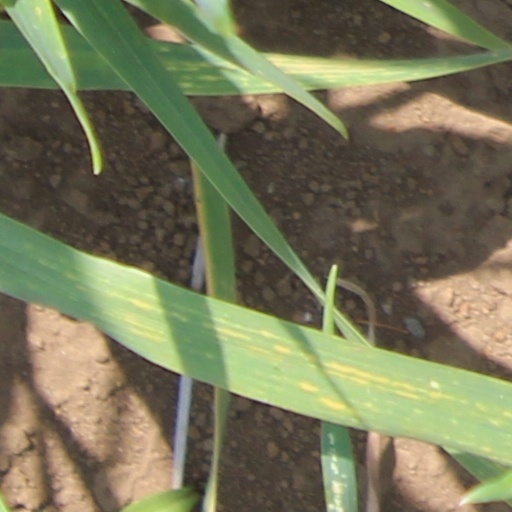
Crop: wheat